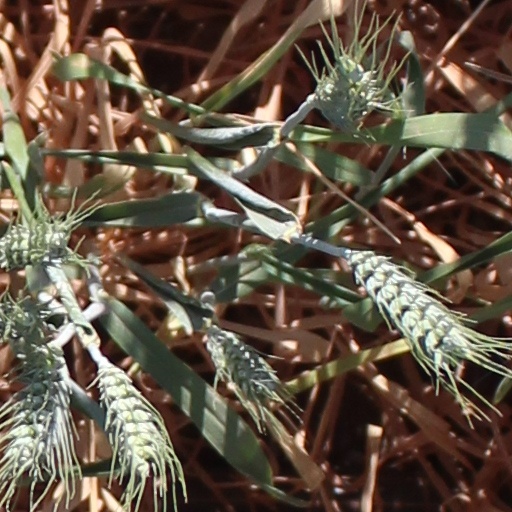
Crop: wheat